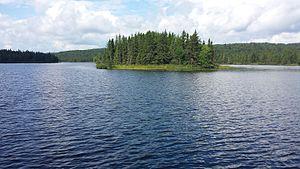
Île sauvage non identifiée sur le Réservoir Blanc (situé en Haute-Mauricie, au Québec, au Canada).
Le réservoir Blanc est un lac de barrage situé dans la ville de La Tuque, au Québec, au Canada. Ce lac a été créé en 1930 par la construction de la centrale de Rapide-Blanc sur la rivière Saint-Maurice. L'année 1996 a marqué la fin d'une période de 150 ans de drave sur la rivière Saint-Maurice ; conséquemment, les amateurs d'activités récréotouristiques se sont réappropriés la rivière Saint-Maurice dont le segment couvert par le "Réservoir Blanc".
Le réservoir Gouin est le principal bassin de tête de la rivière Saint-Maurice. La rivière parcourt 560 kilomètres dans le sens nord-sud et présente une dénivellation totale d'environ 405 mètres, pour finalement rejoindre le fleuve Saint-Laurent à Trois-Rivières, au Québec, au Canada.